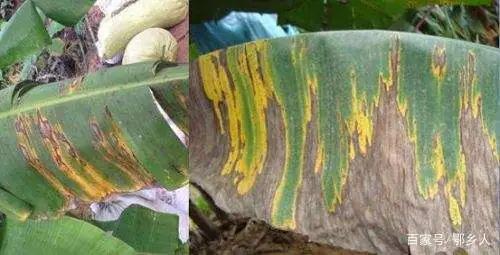
Plant: Banana
Disease: banana black leaf streak